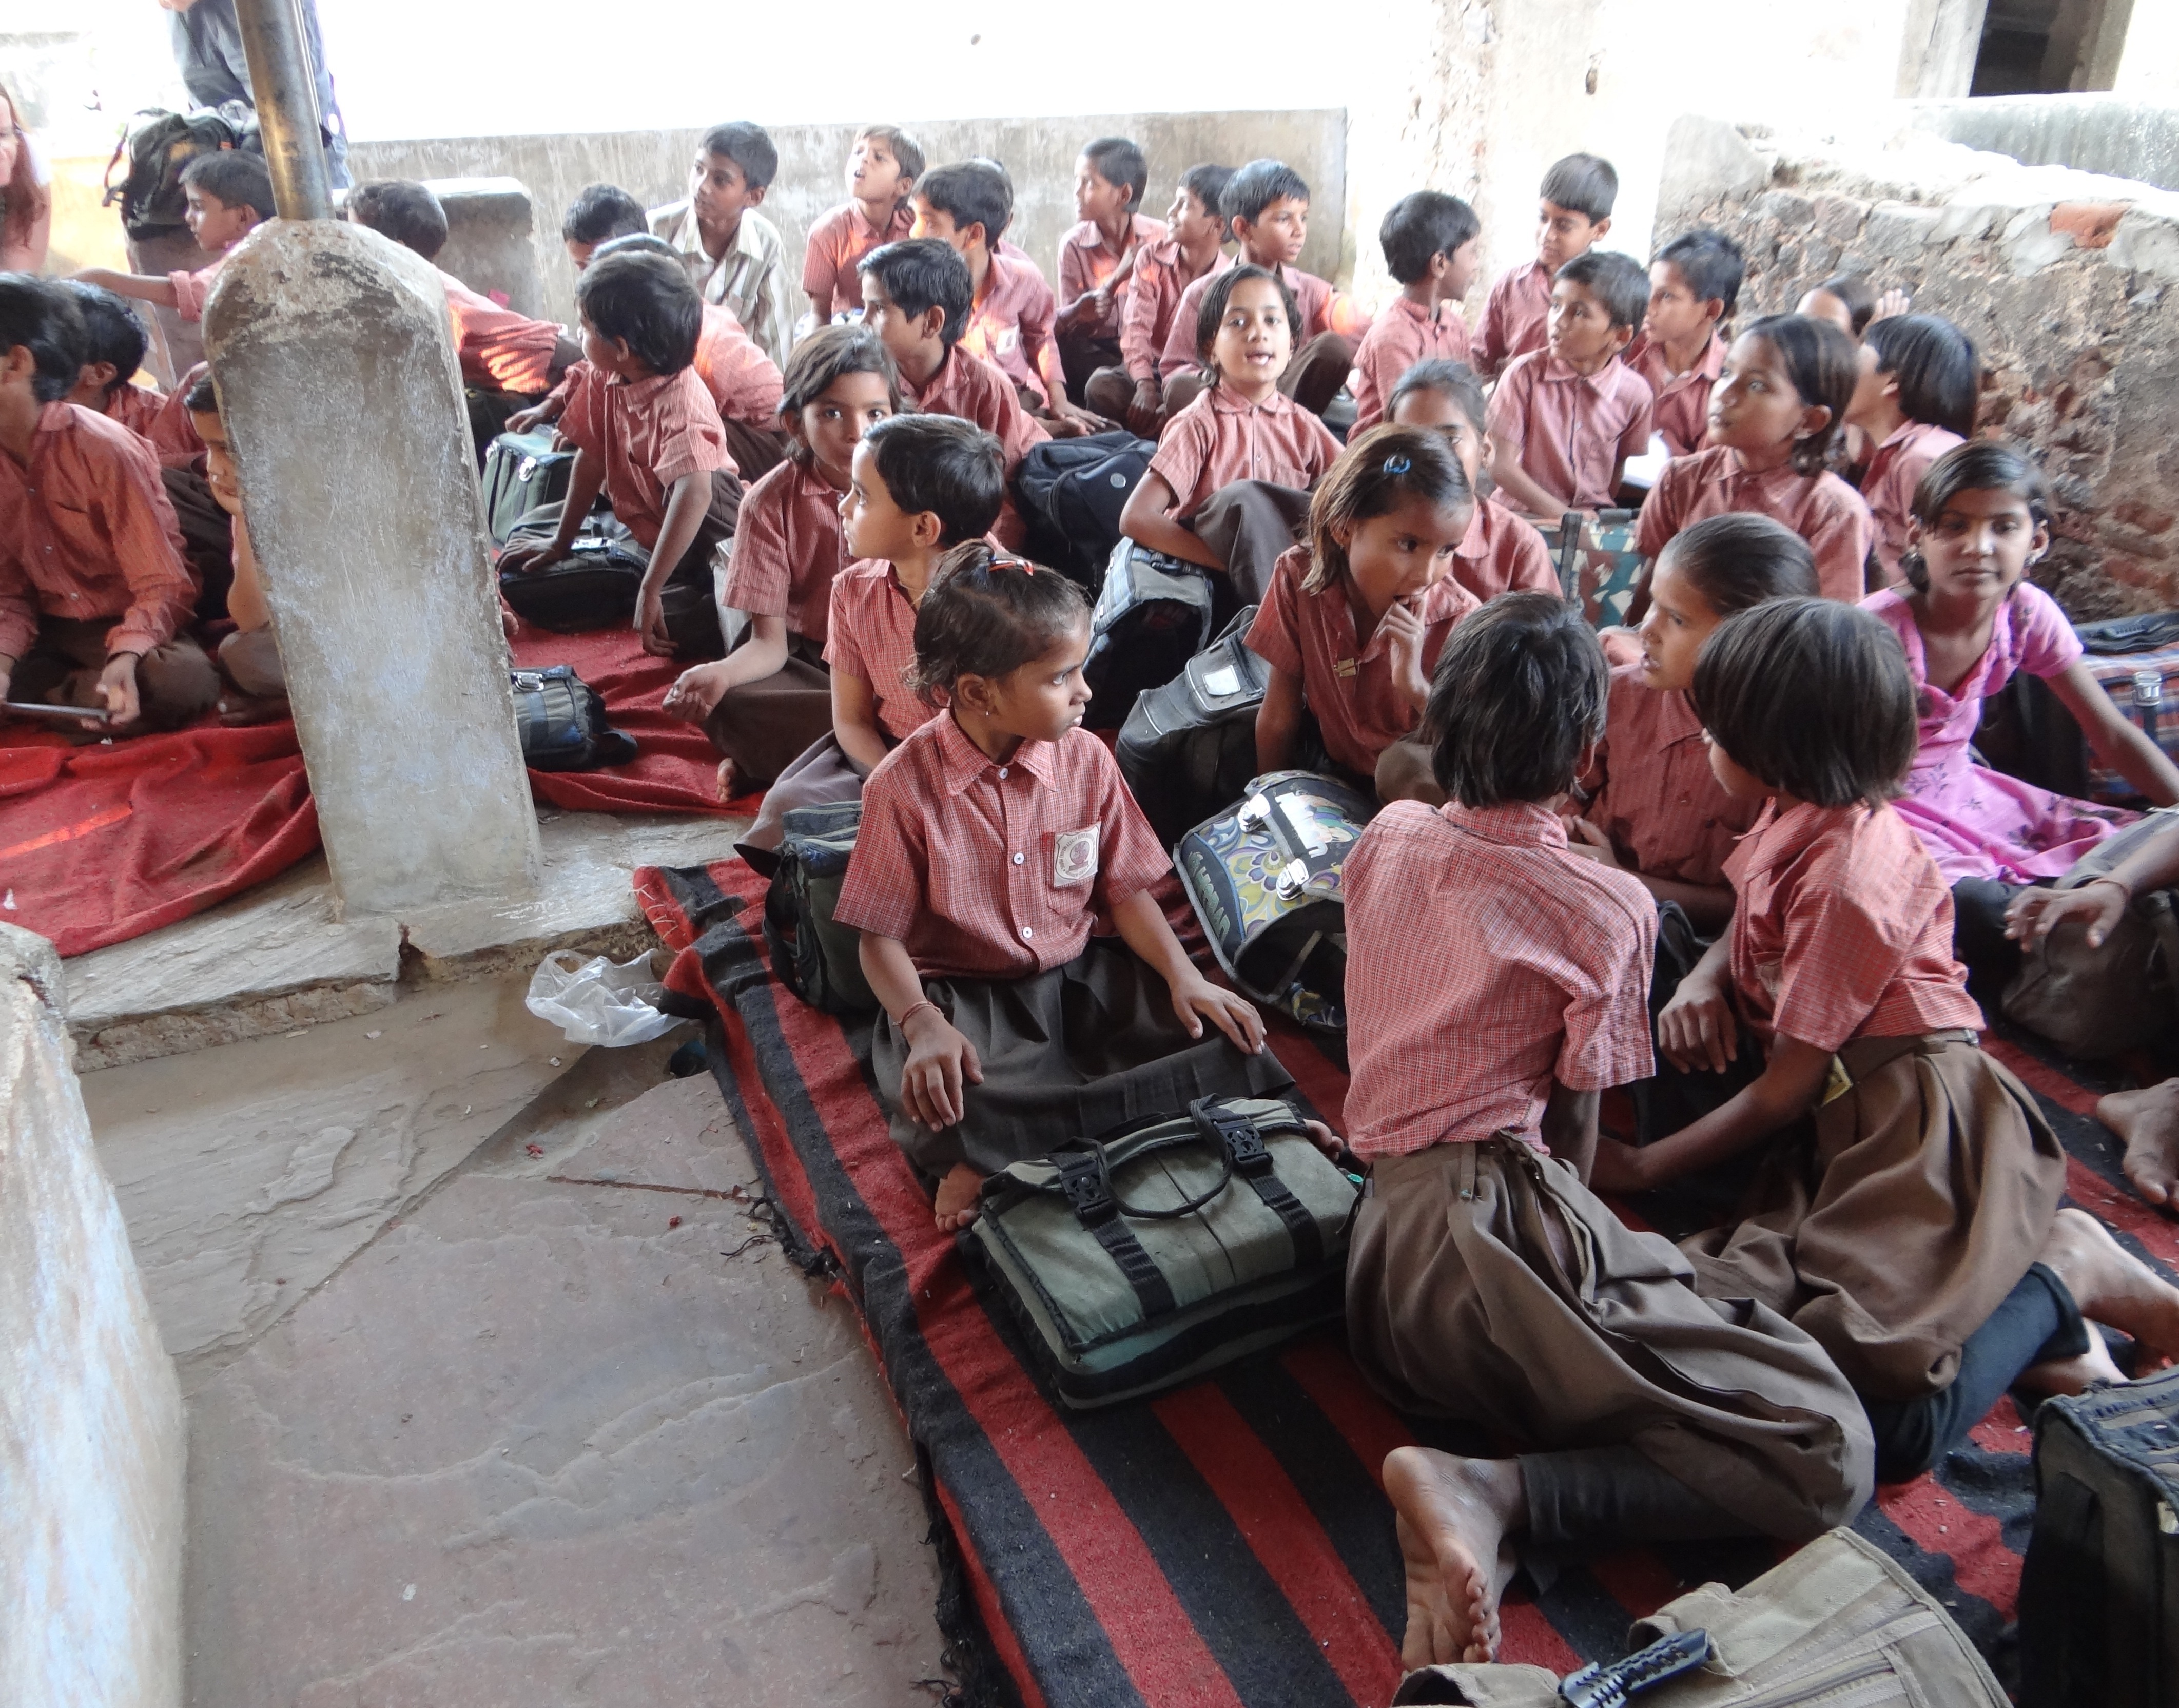
people, crowd, audience, children, students, school, india, abhaneri